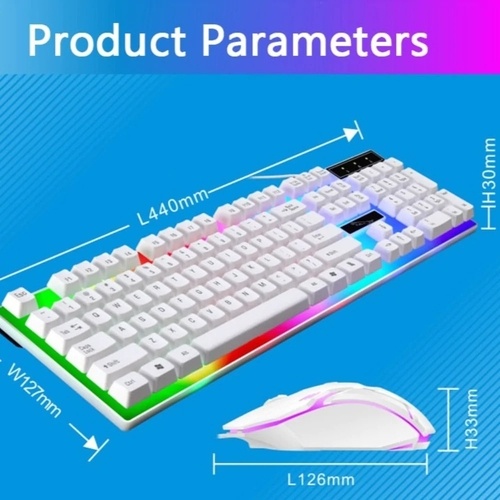
Ninja Dragons White Knight Gaming Keyboard and Mouse Set
Brand: Il mio negozio
Ninja Dragons White Knight Gaming Keyboard and Mouse set on sale Name: Wired Keyboard Mouse Gaming Combo Color: White Cap Quantity: 104 Keyboard Port Type: blue-Teeth Mouse Port Type: USB DPI：1200dpi Ergonomics Support Yes Keyboard Size: (L 17.1" x W 5.1" x H 1.1") Mouse Size: ( 2.7" x 4.8x 1.5") Keyboard weight: 410G The Mouse Weighs:75G Rated Voltage Current: DV 5V/<200Ma Support ：WIN XP / VISTA / Window7 / Window8 / Window 10 /for MAC OS Features - The Keyboard characters adopt transparent UV technology and laser engraving. They are clear and wear-resistant. -The Installed professional game chip runs faster and offer flow experience in games playing. - Keyboard has long service life with LED gaming design and can effectively relieve fatigue caused by long time use. - USB port and wired design ensures simple plug and play. - Perfectly suitable for gaming or office work with mechanical hand feel. -Keyboard and mouse are with colorful backlight LED glowing, which makes it gorgeous and charming in the dark night. -3D anti-slip roller design can effectively solve the problem of inaccurate sliding caused by hand sweat, and make feel more comfortable - Compatible with PC, laptops and smart TV. Package Included 1 x Keyboard 1 x Mouse
Category: Electronics > Electronics Accessories > Computer Accessories > Computer Accessory Sets